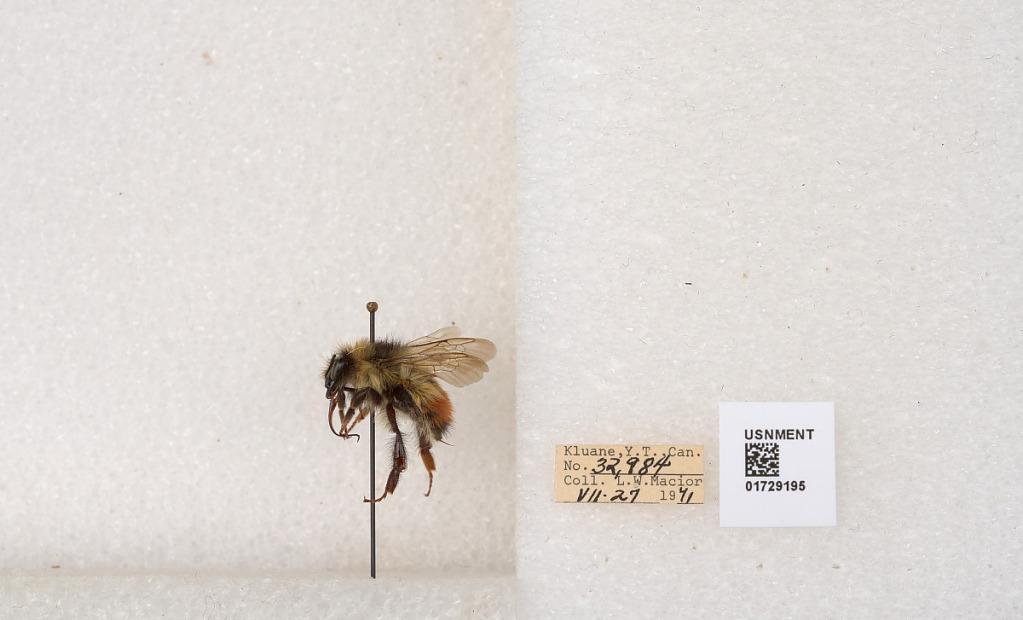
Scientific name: Bombus flavifrons Cresson
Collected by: L. Macior
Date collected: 1971-7-27
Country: Canada
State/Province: Yukon Territory
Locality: Kluane National Park and Reserve
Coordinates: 60.7493, -139.504